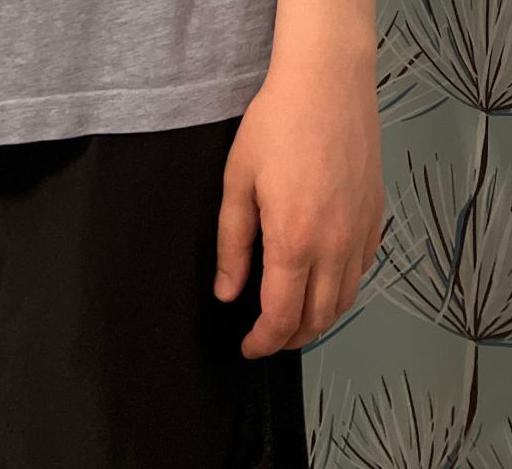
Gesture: no_gesture